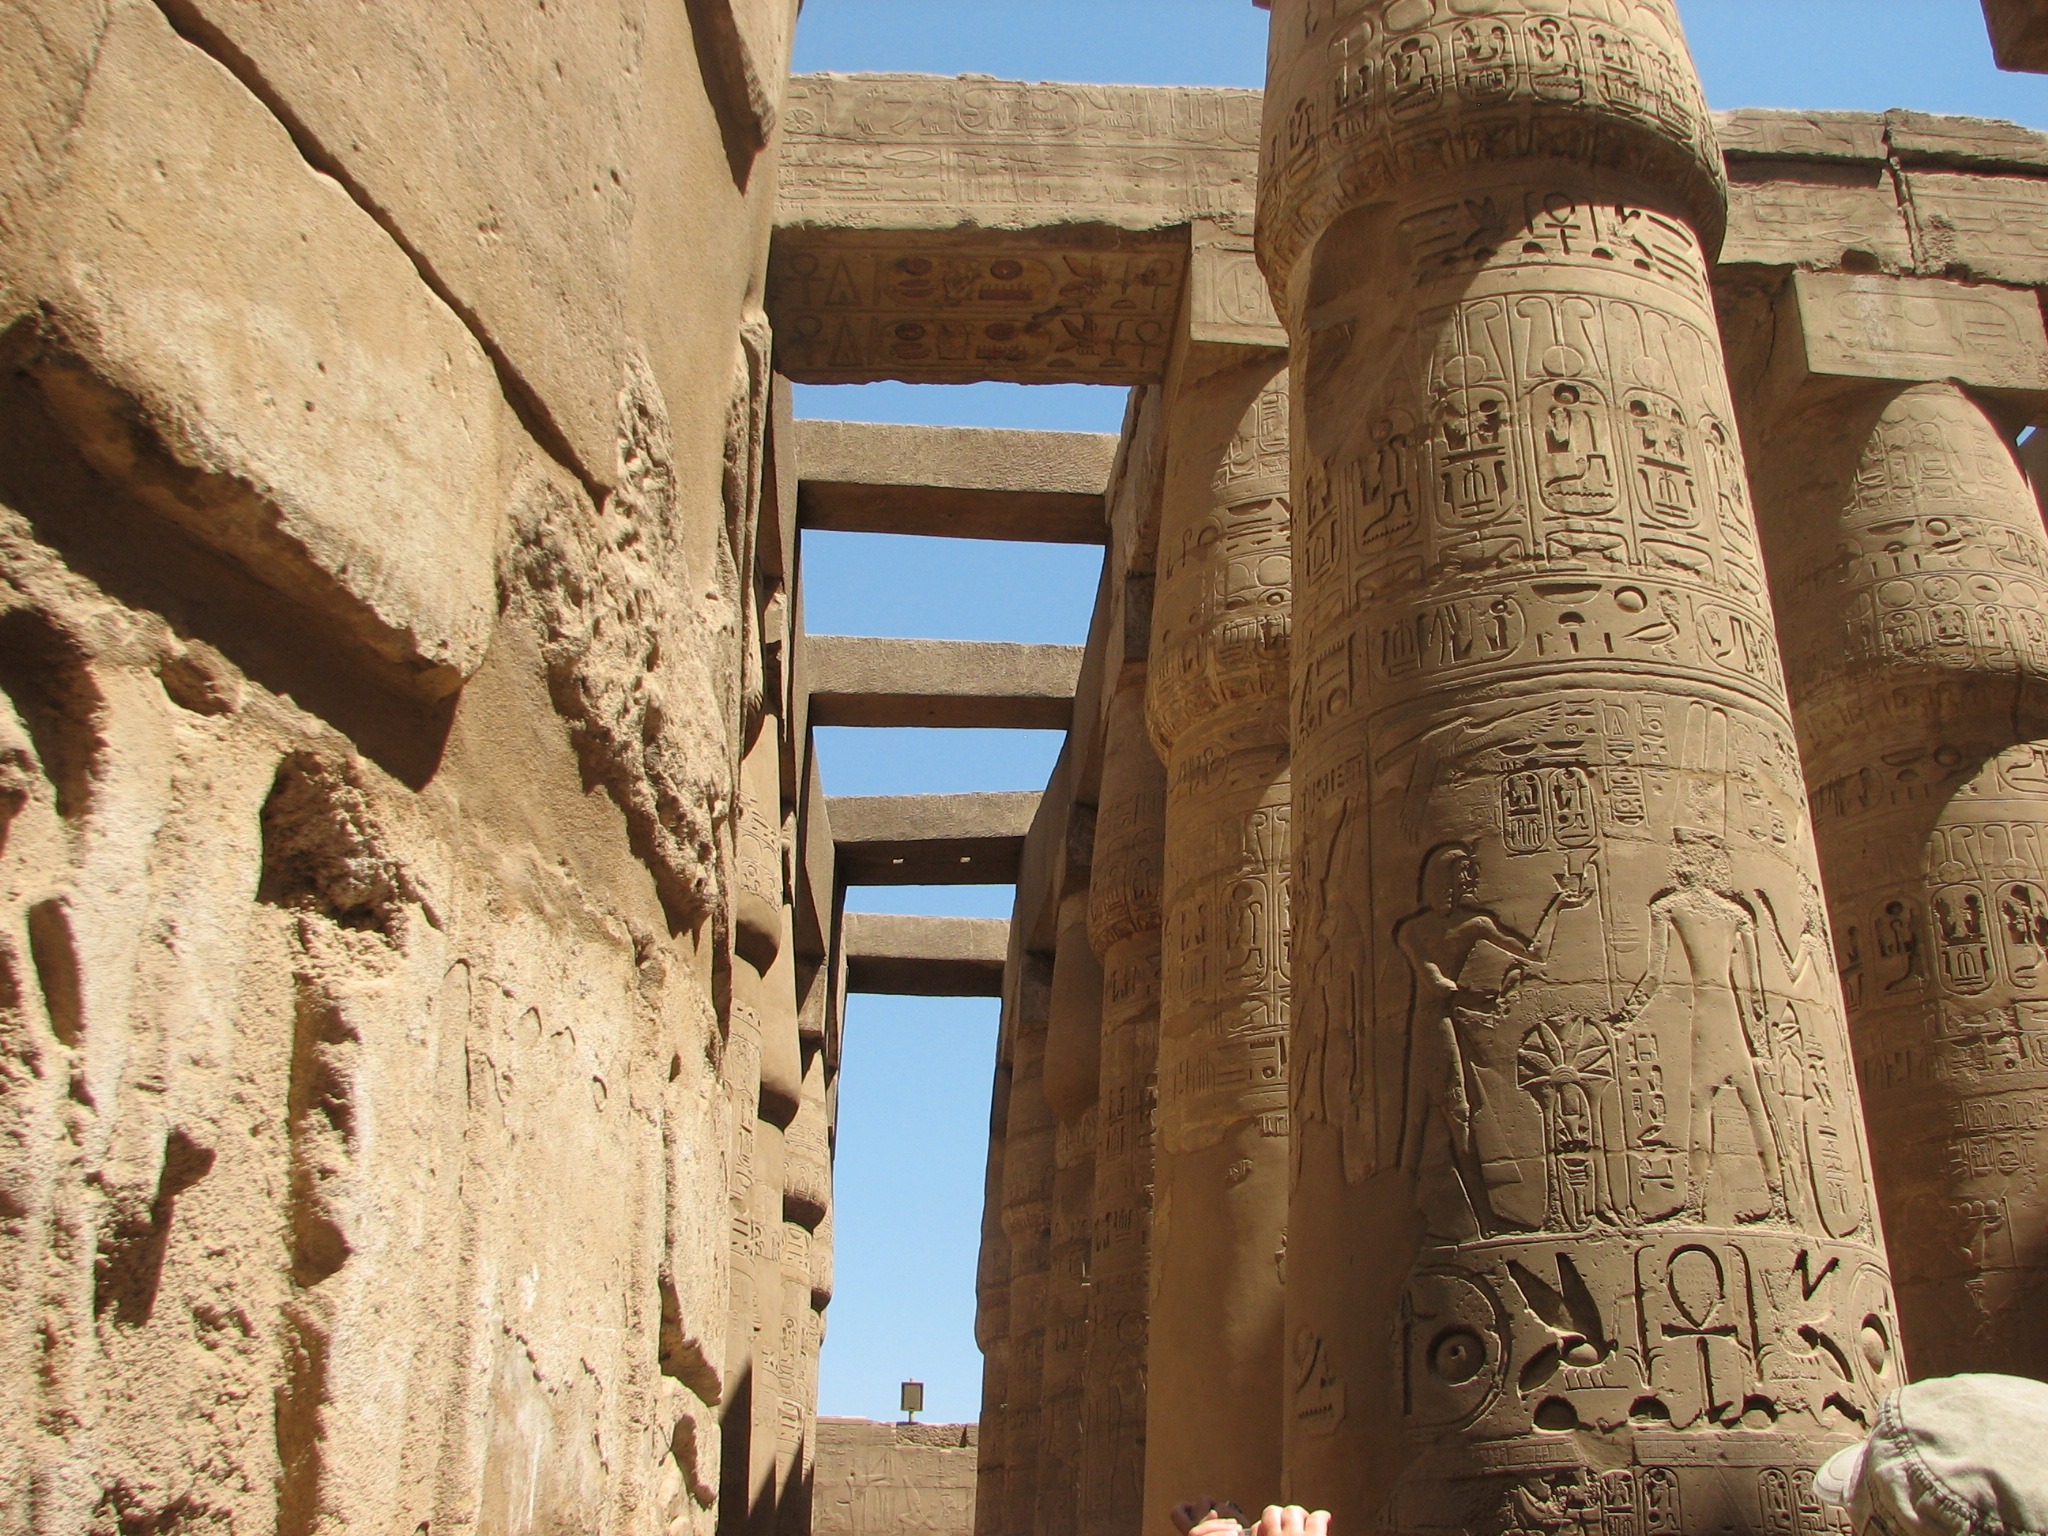
structure, sky, sun, building, monument, arch, column, holiday, facade, tourism, egypt, medieval architecture, temple, ruins, history, tourist attraction, carving, pharaoh, pyramids, archaeological site, stone carving, unesco world heritage site, roman temple, historic site, ancient history, egyptian temple, ancient roman architecture, ancient greek temple, mortuary temple